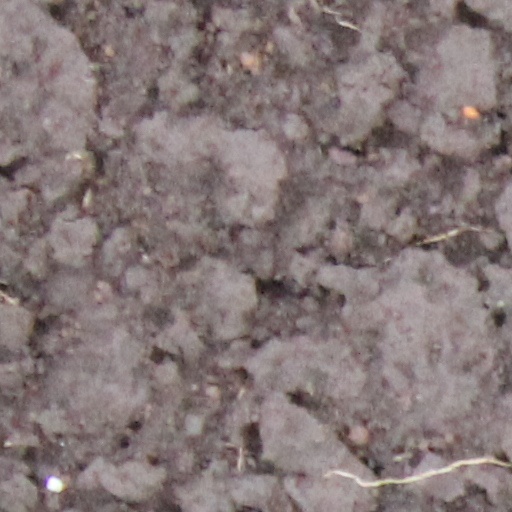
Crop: wheat